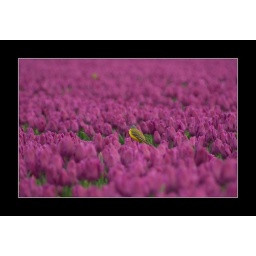
a Yellow bird in a purple tulip field